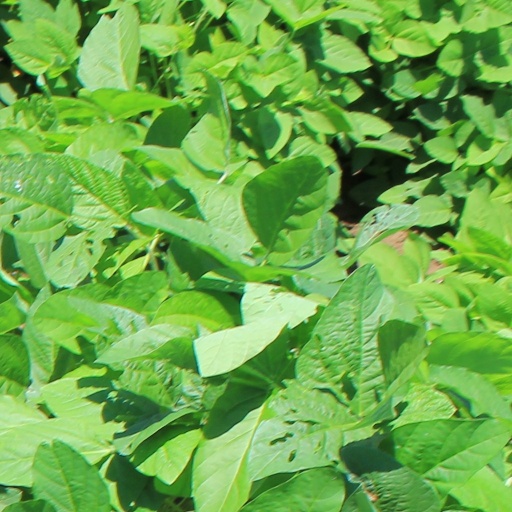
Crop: soybean